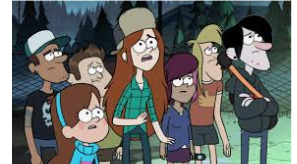
Portrait style: Cartoon Portrait